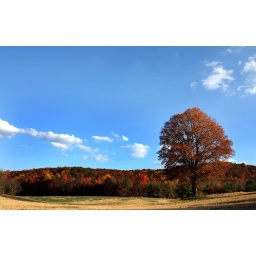
FallFeatureB; A tree in a field along Barron Road near Model High School. Ken Caruthers img6086 112007